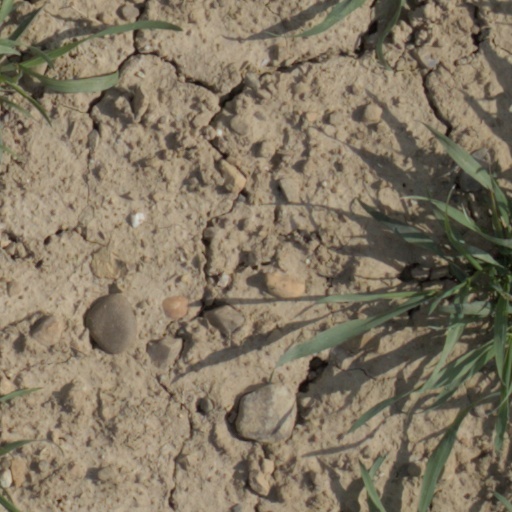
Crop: wheat